Hendrick Coning

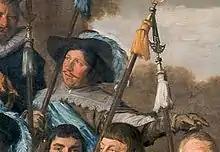
Hendrick Coning, detail of schutterstuk by Frans Hals in 1639

Hendrick Coning (1604 – after 1660), was a Dutch Golden Age member of the Haarlem schutterij.